Khmer Air Force

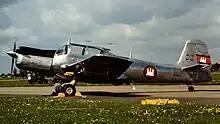
A French-built MS.733 in Royal Khmer Aviation (AVRK) markings.

During the first years of its existence, the AVRK received assistance from France – which under the terms of the November 1953 treaty of independence had the right to keep a military mission in Cambodia –, the United States, Japan, Israel, and West Germany, who provided training programs, technical aid, and additional aircraft. The French delivered in 1954–55 fifteen Morane-Saulnier MS 733 Alcyon three-seat basic trainers, and Japan delivered three Fletcher FD-25 Defender single-seater ground-attack aircraft and three Fletcher FD-25B two-seat trainers, whilst deliveries by the United States Military Assistance Advisory Group (U.S. MAAG) aid program – established since June 1955 at Phnom Penh – of fourteen North American T-6G Texan trainers, eight Cessna L-19A Bird Dog observation aircraft, three de Havilland Canada DHC L-20 Beaver liaison aircraft, seven Douglas C-47 Skytrain transports (soon joined by with two additional C-47 transports bought from Israel) and six Curtiss C-46F Commando transports allowed the AVRK to acquire a limited light strike capability, as well as improving its own reconnaissance and transportation capabilities.